One Six Right

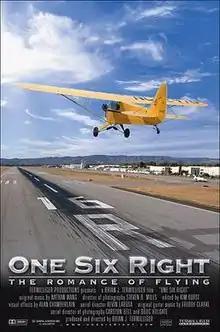
Theatrical release poster

One Six Right: The Romance of Flying is an independent documentary film about the general aviation industry as seen through a local airport. The film has garnered both local and national political attention in the United States as an accurate depiction of general aviation and its important contributions to all aviation industries worldwide. Within the entertainment industry, the film has attracted the sponsorship and support of many large media companies, including Apple, Sony Electronics, Toshiba, Technicolor, Bose, and Dolby, as pioneering new standards in high definition (HD) film making and distribution.